Michael Oldfield (rugby league)

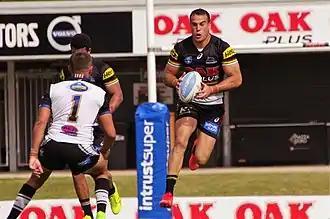
Oldfield playing for the Panthers in 2017

In the same year, he was granted a release to join the Canberra Raiders on a two-year deal.